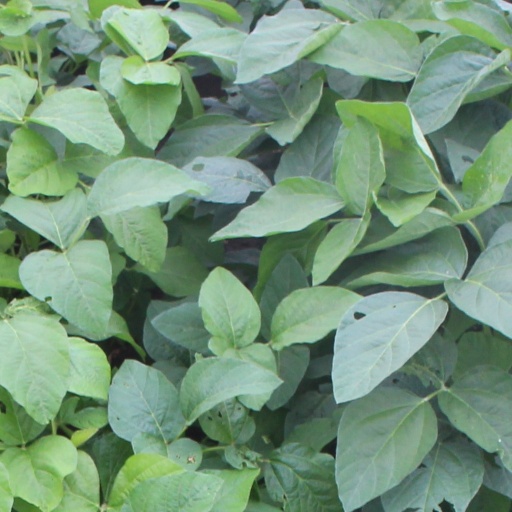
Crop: soybean